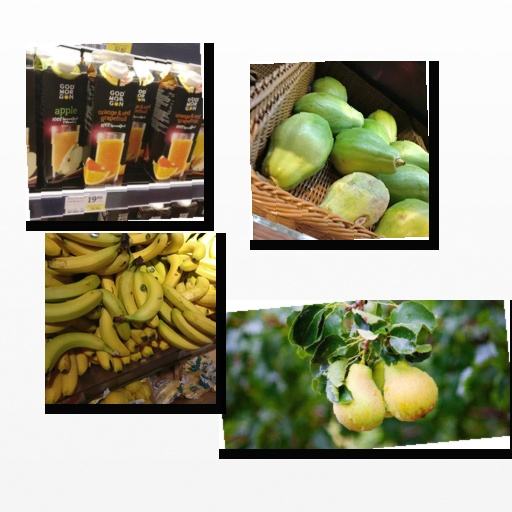
Food items: orange_red_grapefruit_juice, pear, papaya, banana